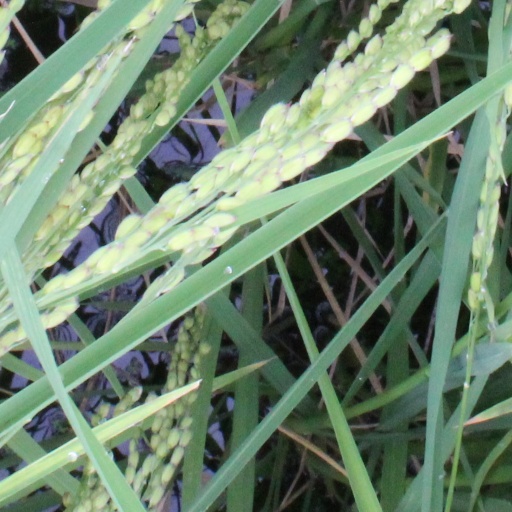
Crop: rice